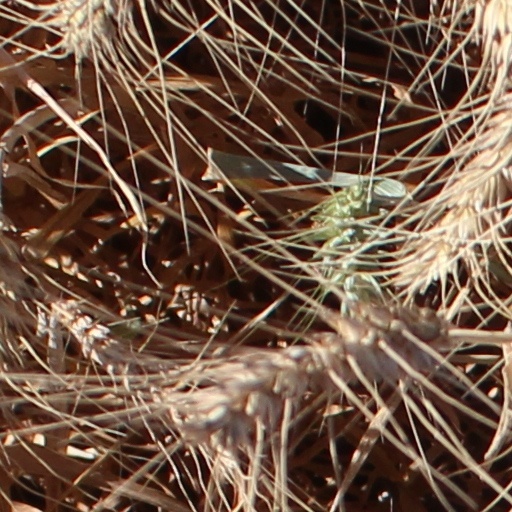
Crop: wheat